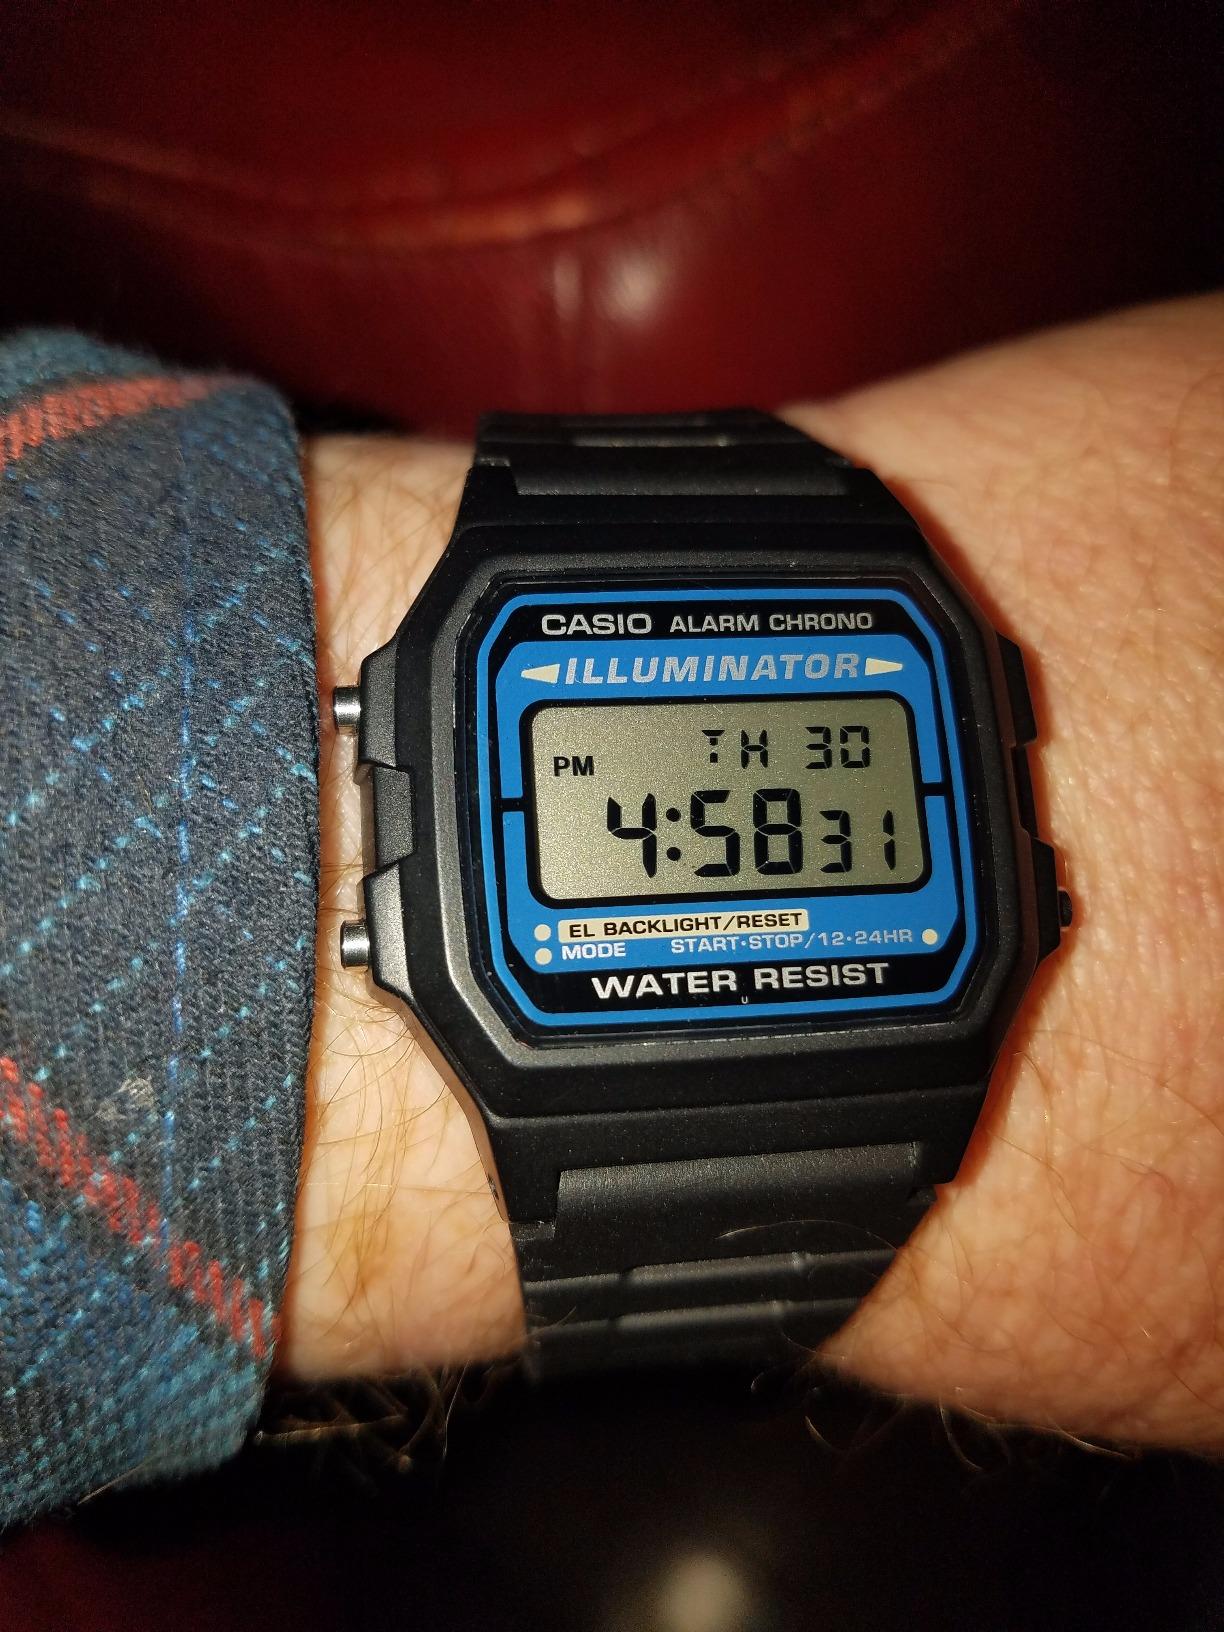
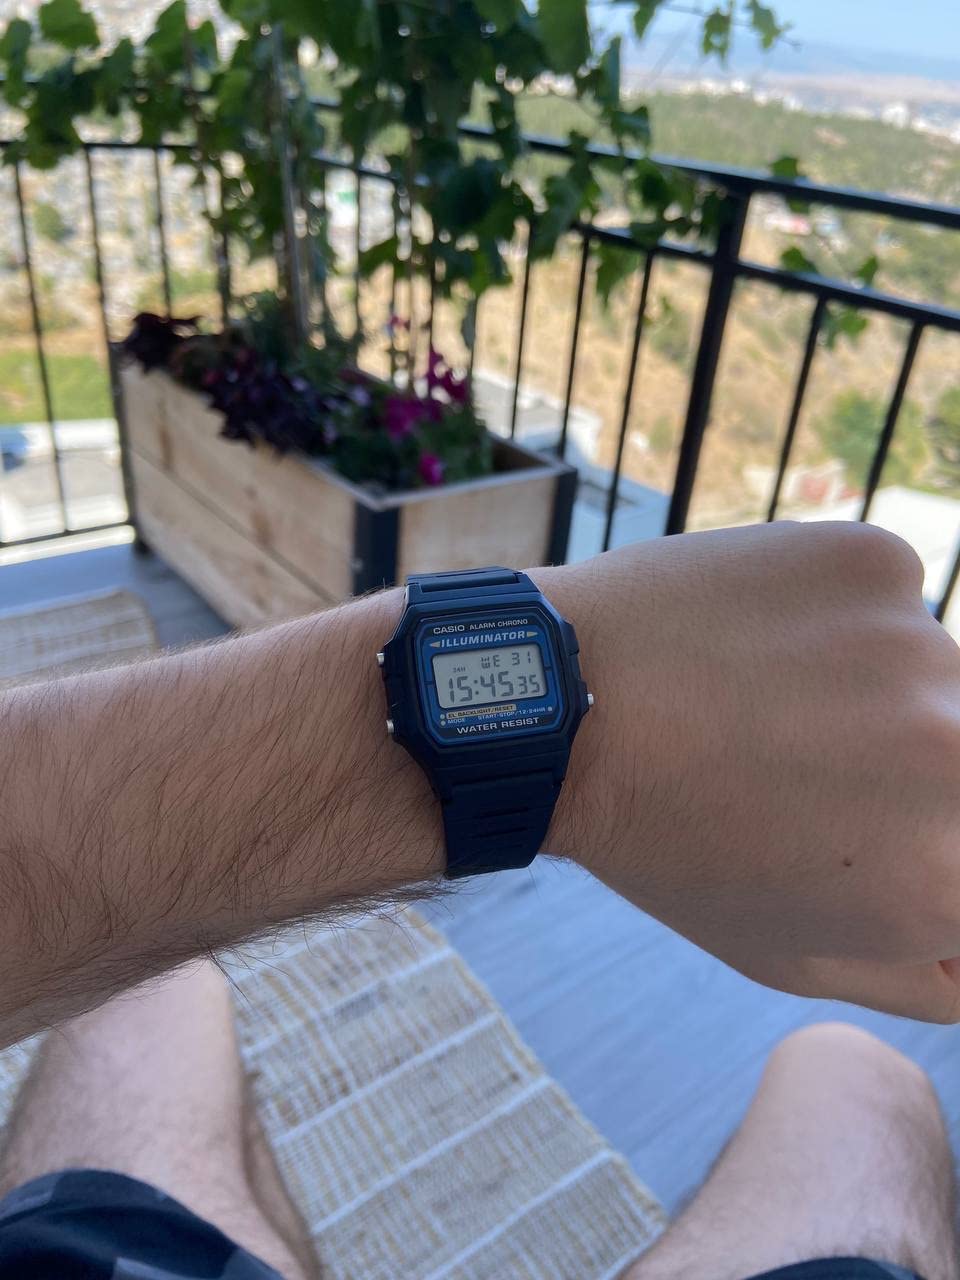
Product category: accessories_watch
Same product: yes